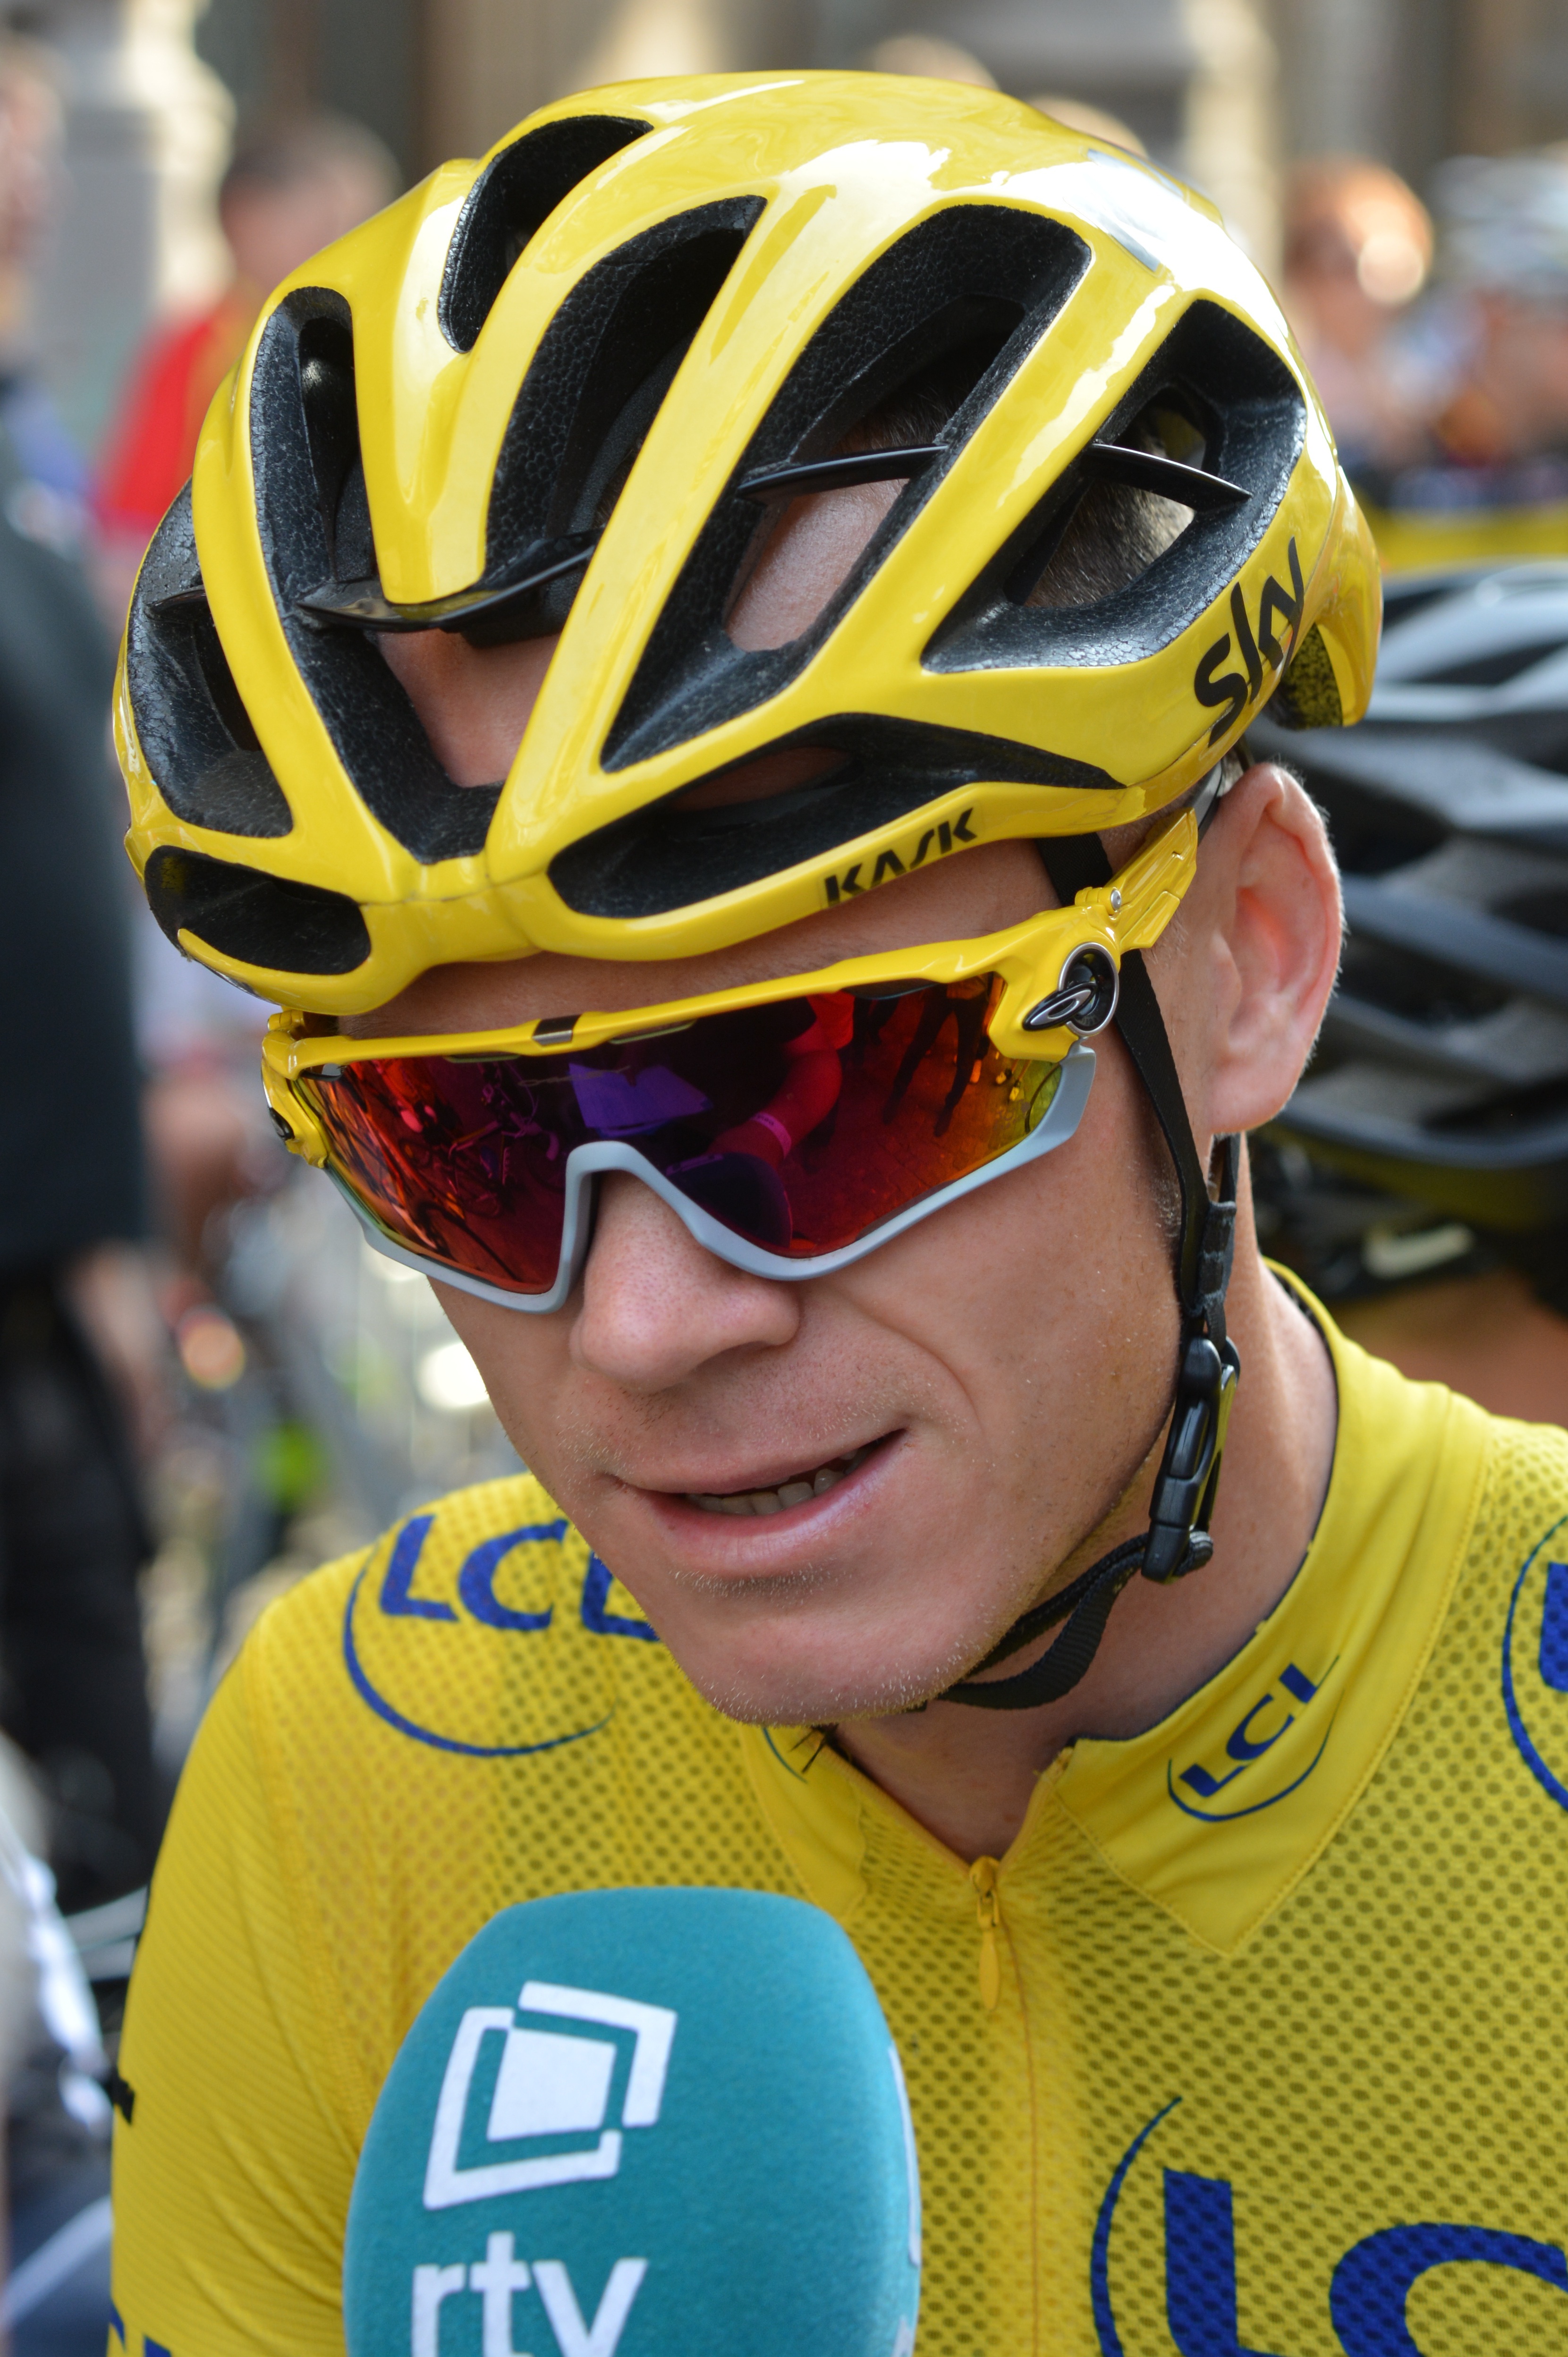
man, people, bicycle, cyclist, cycling, race, sports, winner, champion, professional road bicycle racer, celebrity, chris froome, cycle sport, cyclo cross, bicycle racing, endurance sports, yellow jersey